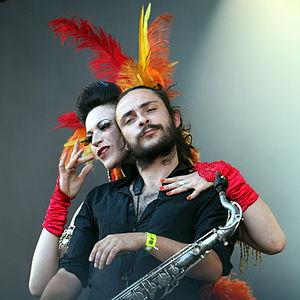
Les Hurlements d'Léo est un groupe de rock français jouant un genre qu'ils définissent eux-mêmes en plaisantant comme java-chanson-punk-caravaning. Leur nom provient de la chanson Léo par les VRP.